Pantaleón Valmonte

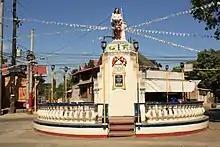
The "Inang Bayan" Shrine

In honor of Valmonte and fellow patriots now called the "Thirteen Martyrs of Gapan," the townspeople built a memorial called “Inang Bayan” in 1938 at a junction in Barangay San Vicente, Gapan, where their names were inscribed on marble slabs that were eventually vandalized. The main roads of Gapan were named after them, with the former main street beside the river, where Pantaleon Valmonte’s house used to stand, becoming known as Valmonte Street.